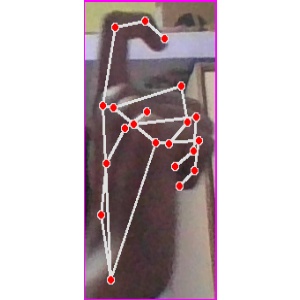
अक्षर: ट